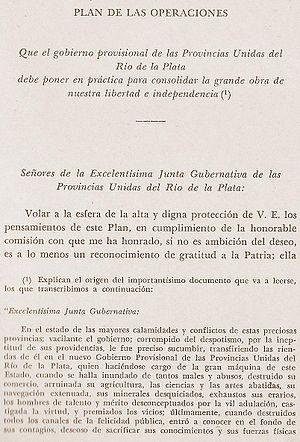
Mariano Moreno était un avocat, journaliste et homme politique des Provinces-Unies du Río de la Plata. Il joua, en qualité de secrétaire de la guerre, un rôle de premier plan dans le premier gouvernement national de l’Argentine, dit Première Junte, mis en place à la suite de la révolution de Mai, de laquelle, par ailleurs, il fut l’idéologue.